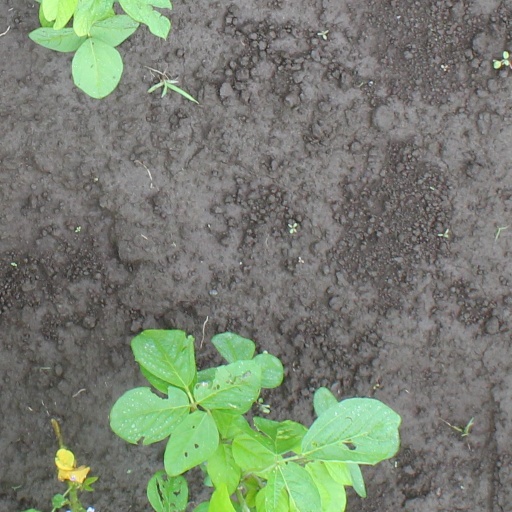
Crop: soybean